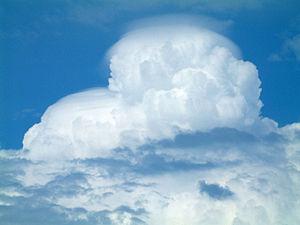
Le cumulonimbus, de la famille des cumulus, est le nuage qui présente la plus grande extension verticale. Sa base se situe en général de quelques centaines de mètres à 3 500 mètres du sol.